Jeanne Crain

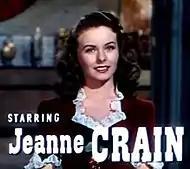
"State Fair" trailer for her third lead role

At age 19, Crain was cast by Fox in her first sizable role, in the romantic drama "Home in Indiana" (1944) with Walter Brennan, in which she played the love interest of Lon McCallister's character. The film, shot in Technicolor, was popular at the box office and established Crain as a film name.